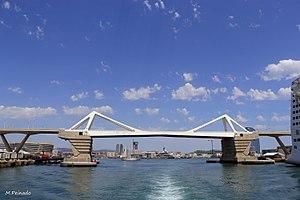
Cet article a pour objet de présenter une liste de ponts remarquables d'Espagne, tant par leurs caractéristiques dimensionnelles, que par leur intérêt architectural ou historique.